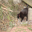
Label: cat